The Book of Aron

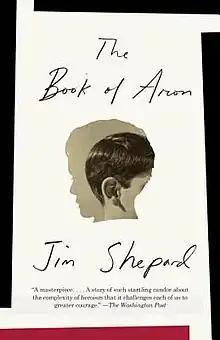

The Book of Aron is a historical fiction novel by Jim Shepard, published May 12, 2015 by Knopf Publishing Group.